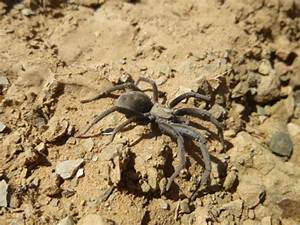
Label: ragno